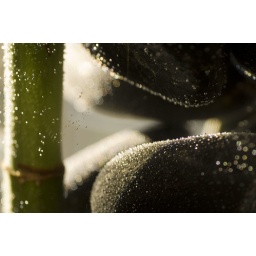
a bamboo shoot growing in a glass vase filled with rocks sitting on my kitchen window sill.